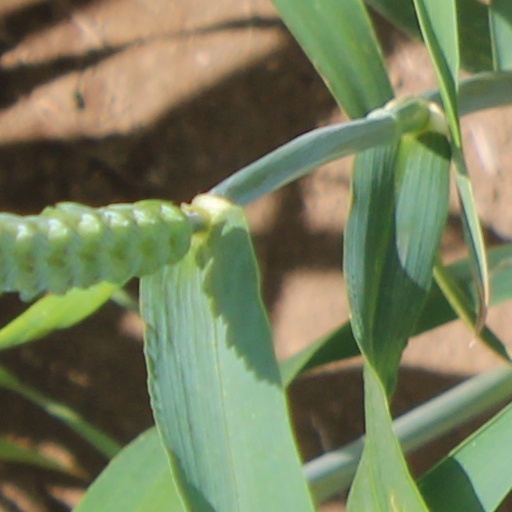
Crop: wheat